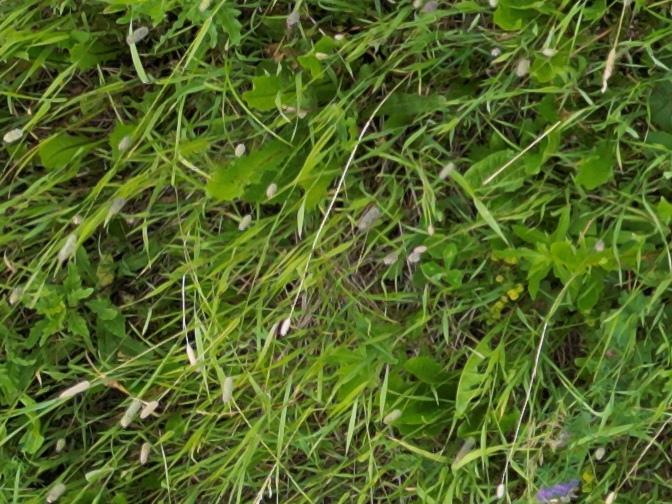
Flowers visible: yarrow flowers